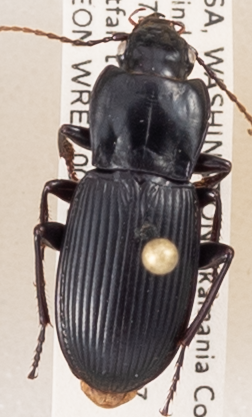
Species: Pterostichus herculaneus
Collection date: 2018-07-03
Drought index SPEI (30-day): -1.45
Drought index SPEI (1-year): -0.32
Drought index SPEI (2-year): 0.71